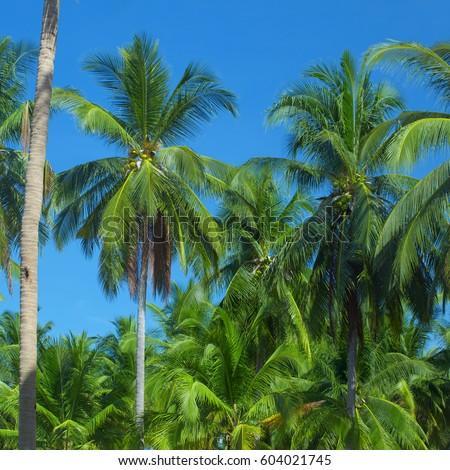
the tops of palm trees on a clear blue sky